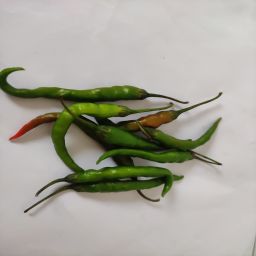
Crop: Chile Pepper
Quality: Ripe